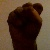
The image shows a hand gesture representing the letter 'S' in Indian Sign Language.